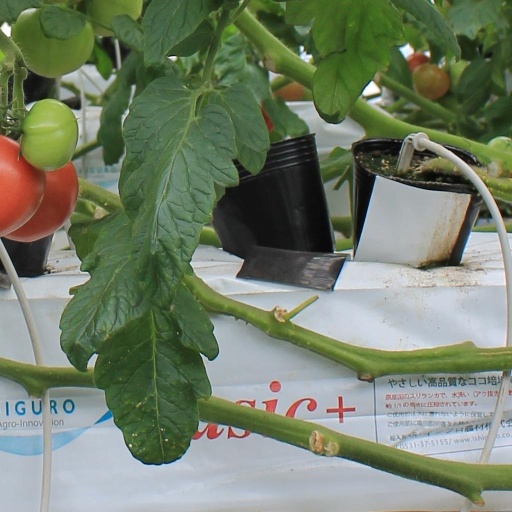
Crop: tomato